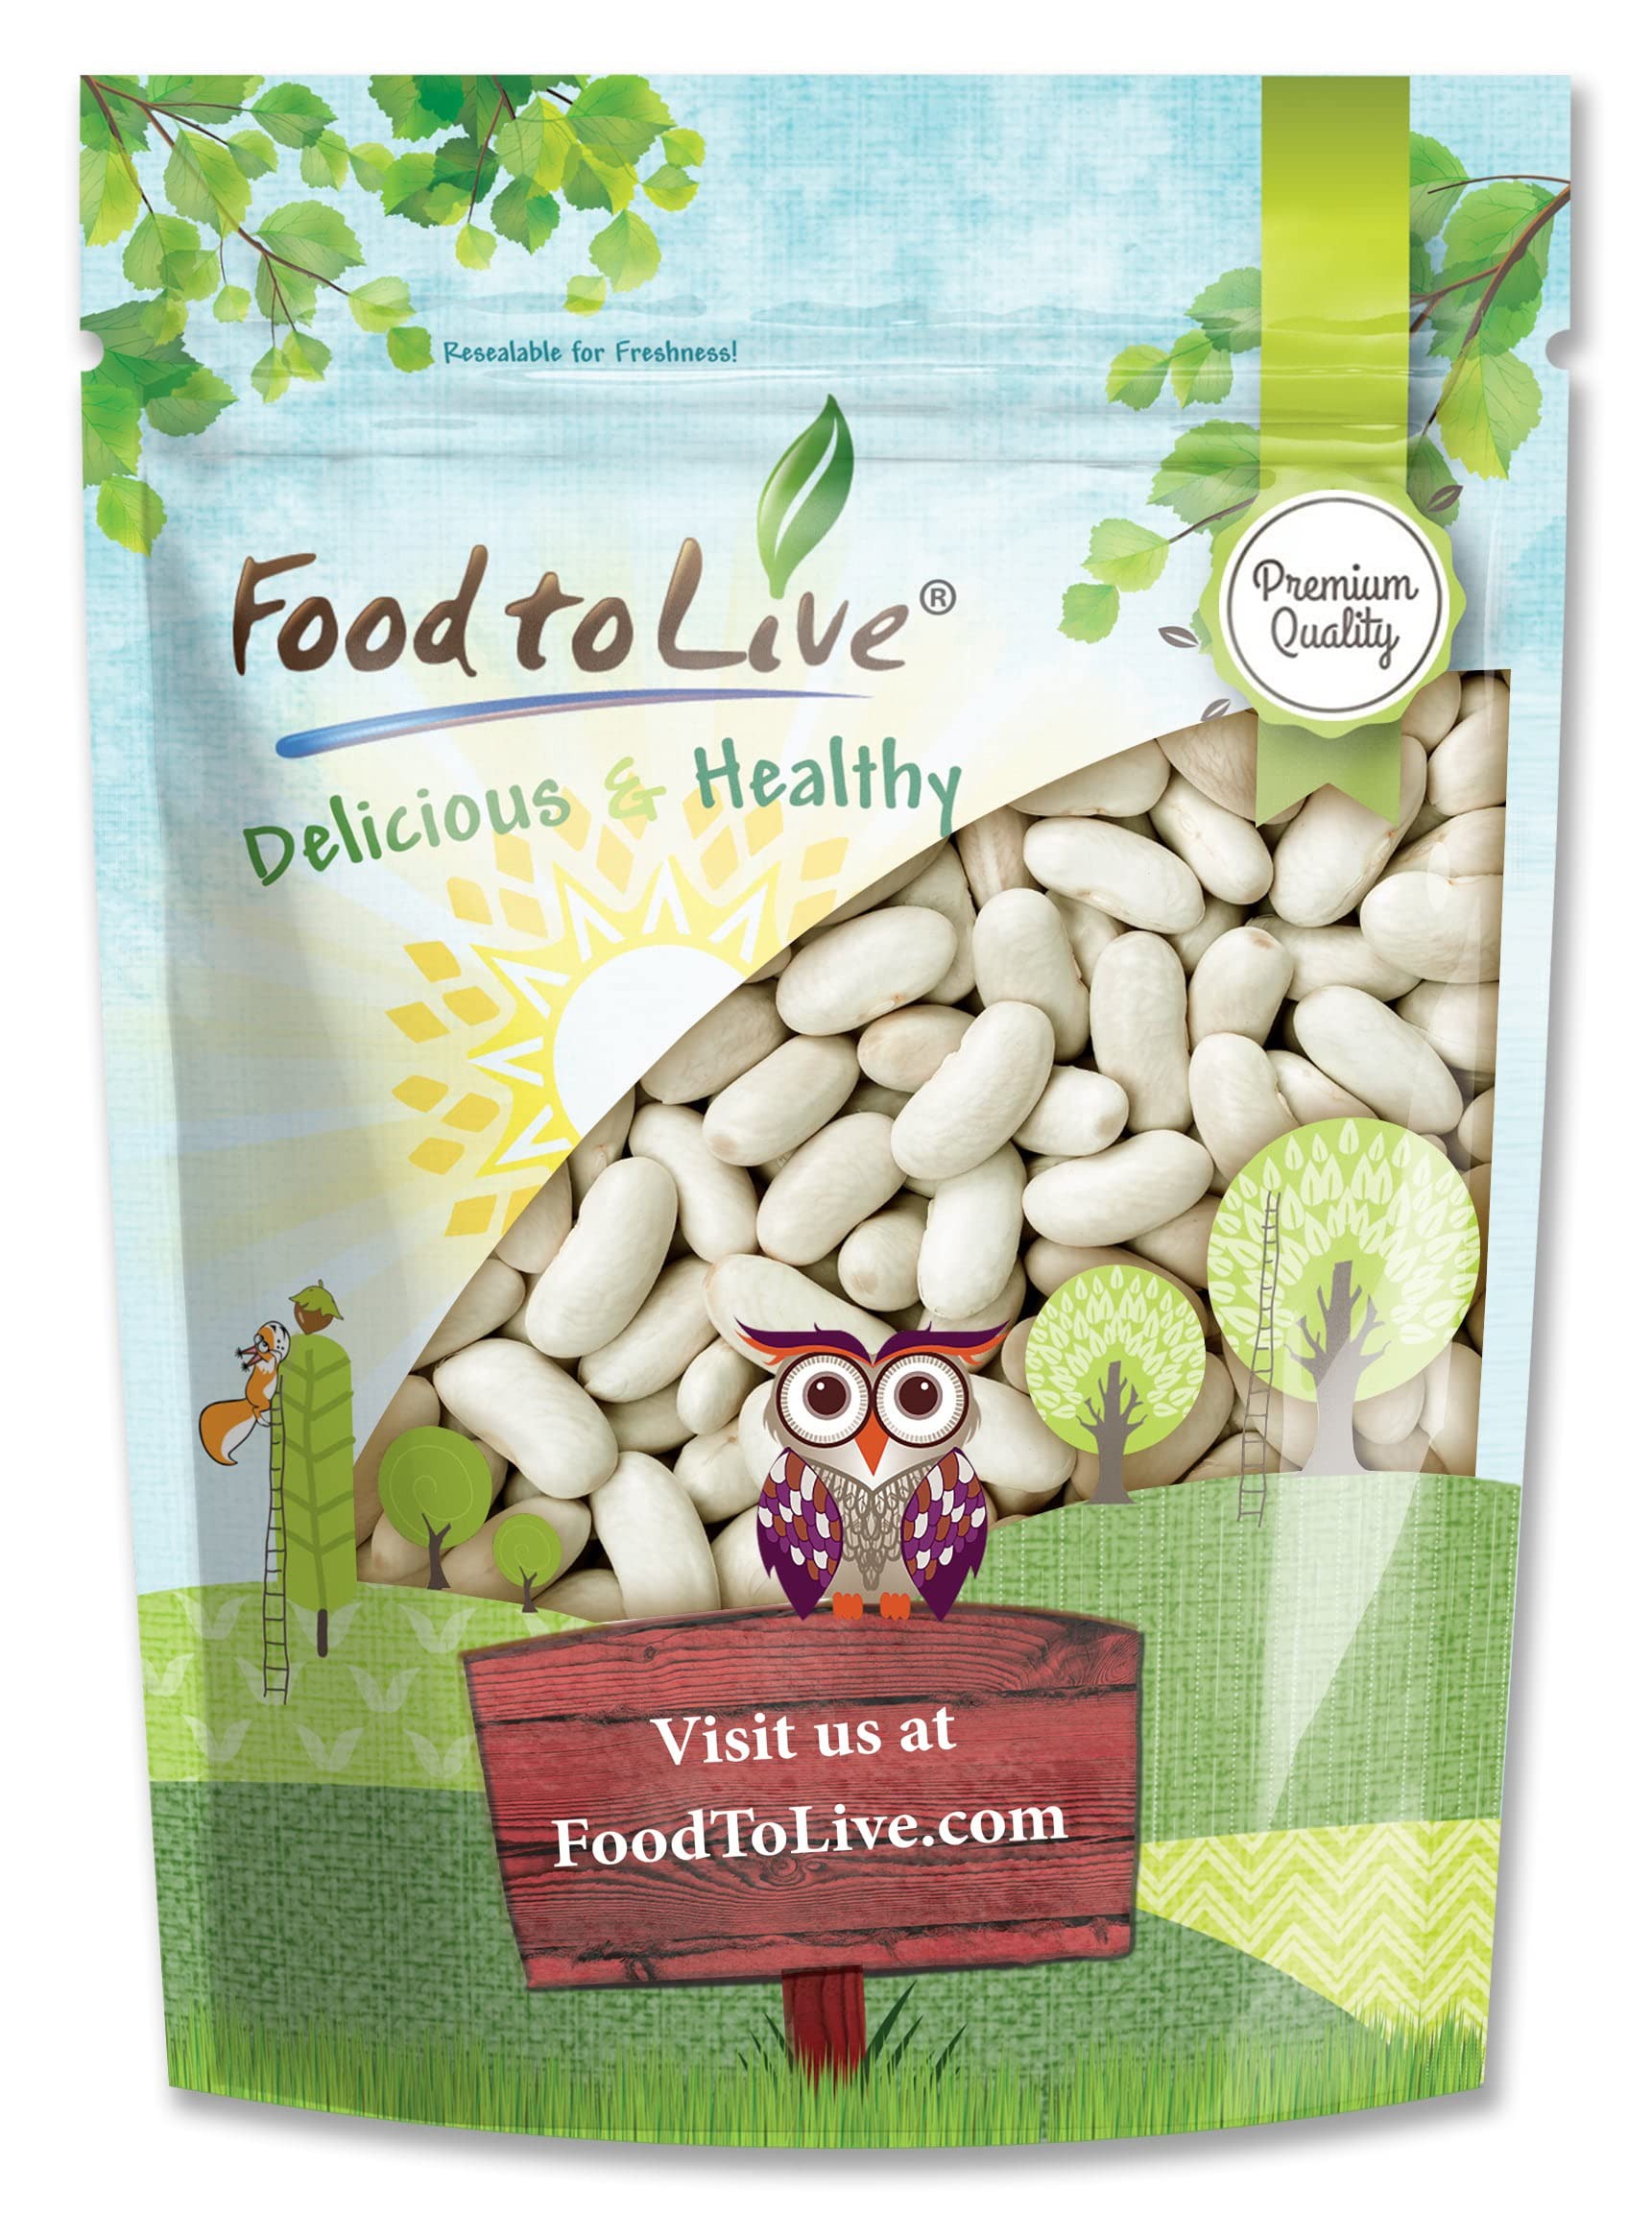
Item Name: Food to Live - Cannellini Beans, 4 Pounds Dried White Kidney Beans, Sproutable, Vegan, Kosher, Sirtfood, Bulk. Rich in Fiber, Protein. Great for Minestrone Soup, Bean Salad, Stews, White Chili.
Bullet Point 1: ✔️High in protein and fiber and low in fat
Bullet Point 2: ✔️Popular in Tuscan and other Italian cuisine
Bullet Point 3: ✔️Basic ingredient of minestrone
Product Description: Cannellini beans are very popular in many types of Italian cuisine. A staple of minestrones, fagioli's, and salads, dried cannelleni beans make a gourmet addition to any pantry. Their low cost, long shelf life, and gastronomic versatility make dried cannelleni beans indispensable in any gourmet kitchen. These gourmet beans double in size when soaked, so a few beans go a long way in a dish. Join an elite group of culinary experts, grab some cannellini and call yourself a "bean eater" today!
Value: 64.0
Unit: Ounce

Price: 22.99